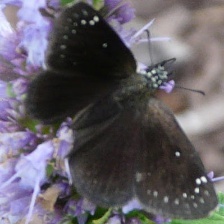
Species: SOOTYWING